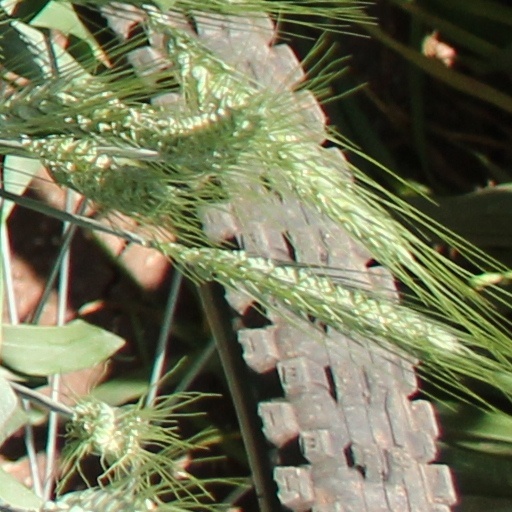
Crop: wheat